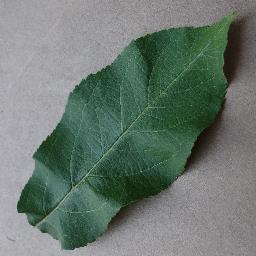
Label: Apple___healthy